List of UK top-ten singles in 1981

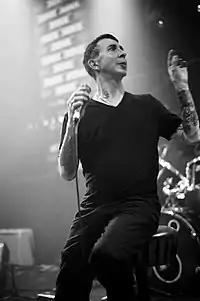
Soft Cell (lead singer Marc Almond pictured in 2010) secured two top 10 singles this year, including "Tainted Love", which spent two weeks at number-one and became the second best selling single of the year.

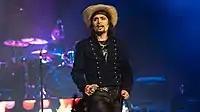
Adam and the Ants (lead singer Adam Ant pictured in 2019) had six top 10 singles in 1981, the most of any artist this year. Two of these reached number-one: "Stand and Deliver" and "Prince Charming", which became the third and fourth best selling singles of the year respectively.

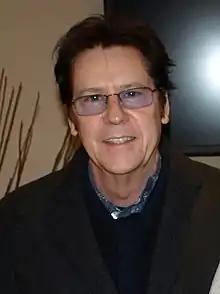
Shakin' Stevens (pictured in 2013) was one of the UK's most successful acts of this year, scoring four top 10 singles, including the number-one hits "This Ole House" and "Green Door".

The UK Singles Chart is one of many music charts compiled by the Official Charts Company that calculates the best-selling singles of the week in the United Kingdom. Before 2004, the chart was only based on the sales of physical singles. This list shows singles that peaked in the Top 10 of the UK Singles Chart during 1981, as well as singles which peaked in 1980 and 1982 but were in the top 10 in 1981. The entry date is when the single appeared in the top 10 for the first time (week ending, as published by the Official Charts Company, which is six days after the chart is announced).